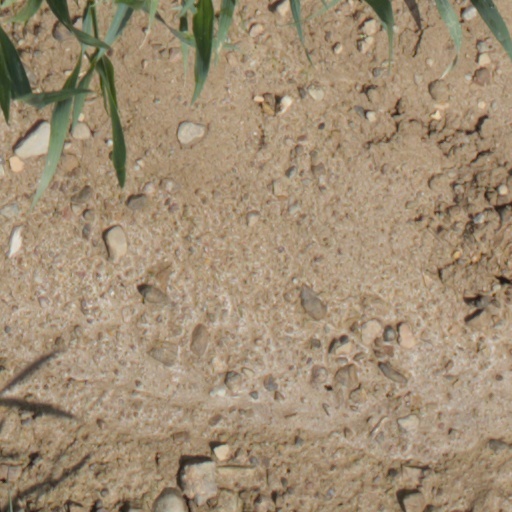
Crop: wheat